USS Dictator

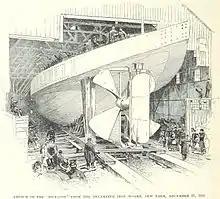
The launch of "Dictator"

Originally she was to be called , however she was named "Dictator" on 1 April 1862, after John Ericsson requested it from the Assistant Secretary of the Navy, Gustavus Fox.